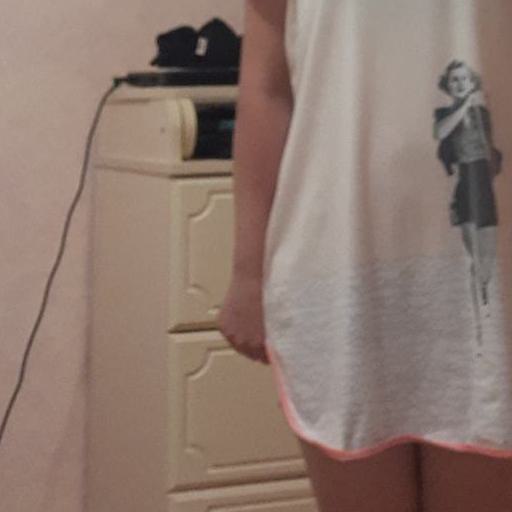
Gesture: no_gesture